Franz Thürauer

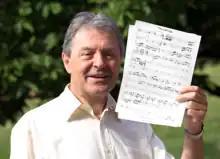

Franz Thürauer (born 25 September 1953) is an Austrian composer, music educator and church musician.